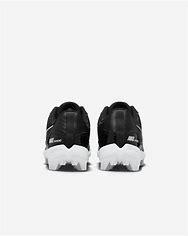
Brand: Nike
Model: Alpha Huarache 4 Keystone